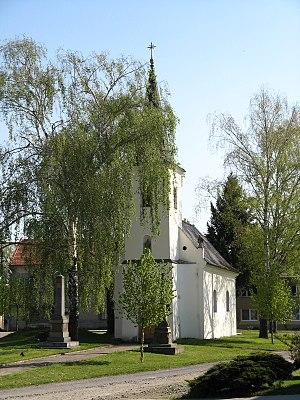
Vrbátky est une commune du district de Prostějov, dans la région d'Olomouc, en République tchèque. Sa population s'élevait à 1 724 habitants en 2018.